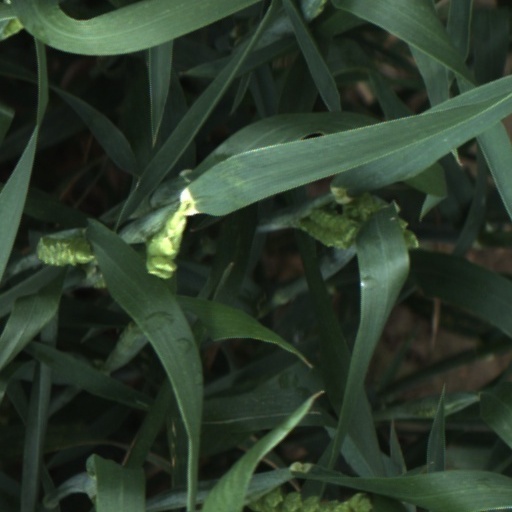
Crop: wheat